Royal Gold Cup

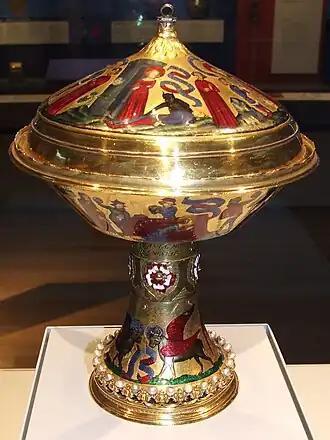
On the cover, the second scene with Agnes outside the brothel and Procopius lying dead. Below, the pagans stone Emerentiana, and on the foot the winged ox, symbol of Saint Luke.

As a secular piece the cup would be an almost unique survival at this level of quality, "the one representative left to us of medieval secular plate in its most sumptuous development". Although French plate in silver and gold was made in great quantities, and at a high level of quality, "French silver made prior to the early 19th century is probably scarcer than that of any other European country." The cost of even very skilled labour was low compared to that of the materials, and in the absence of any reliable way of either depositing or investing money, it was turned into lavish objects, in the knowledge that it might well need to be sold or melted down to finance some future project. If it survived long enough to become old-fashioned it was likely to be melted down and remodelled in a new style.